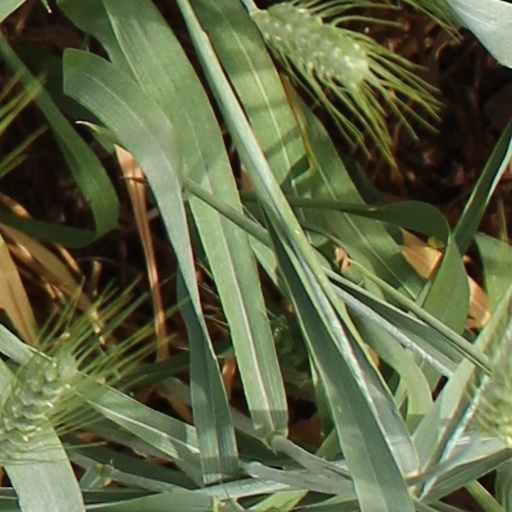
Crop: wheat